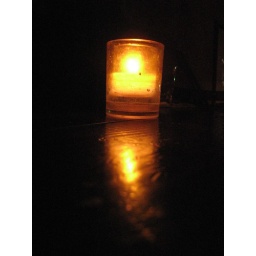
bar by candle light